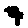
Label: 7